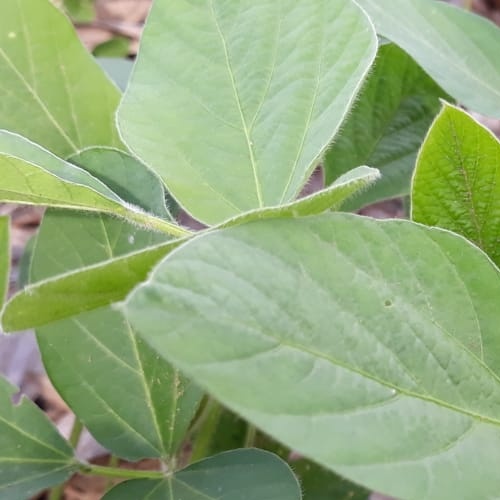
Label: Diabrotica_speciosa